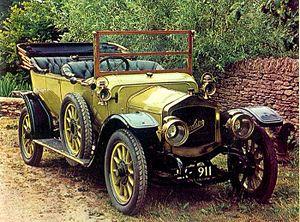
La Compagnie Nationale Excelsior, plus simplement Excelsior, était un constructeur belge d'automobiles, actif de 1903 à 1929, qui était établi à Bruxelles.